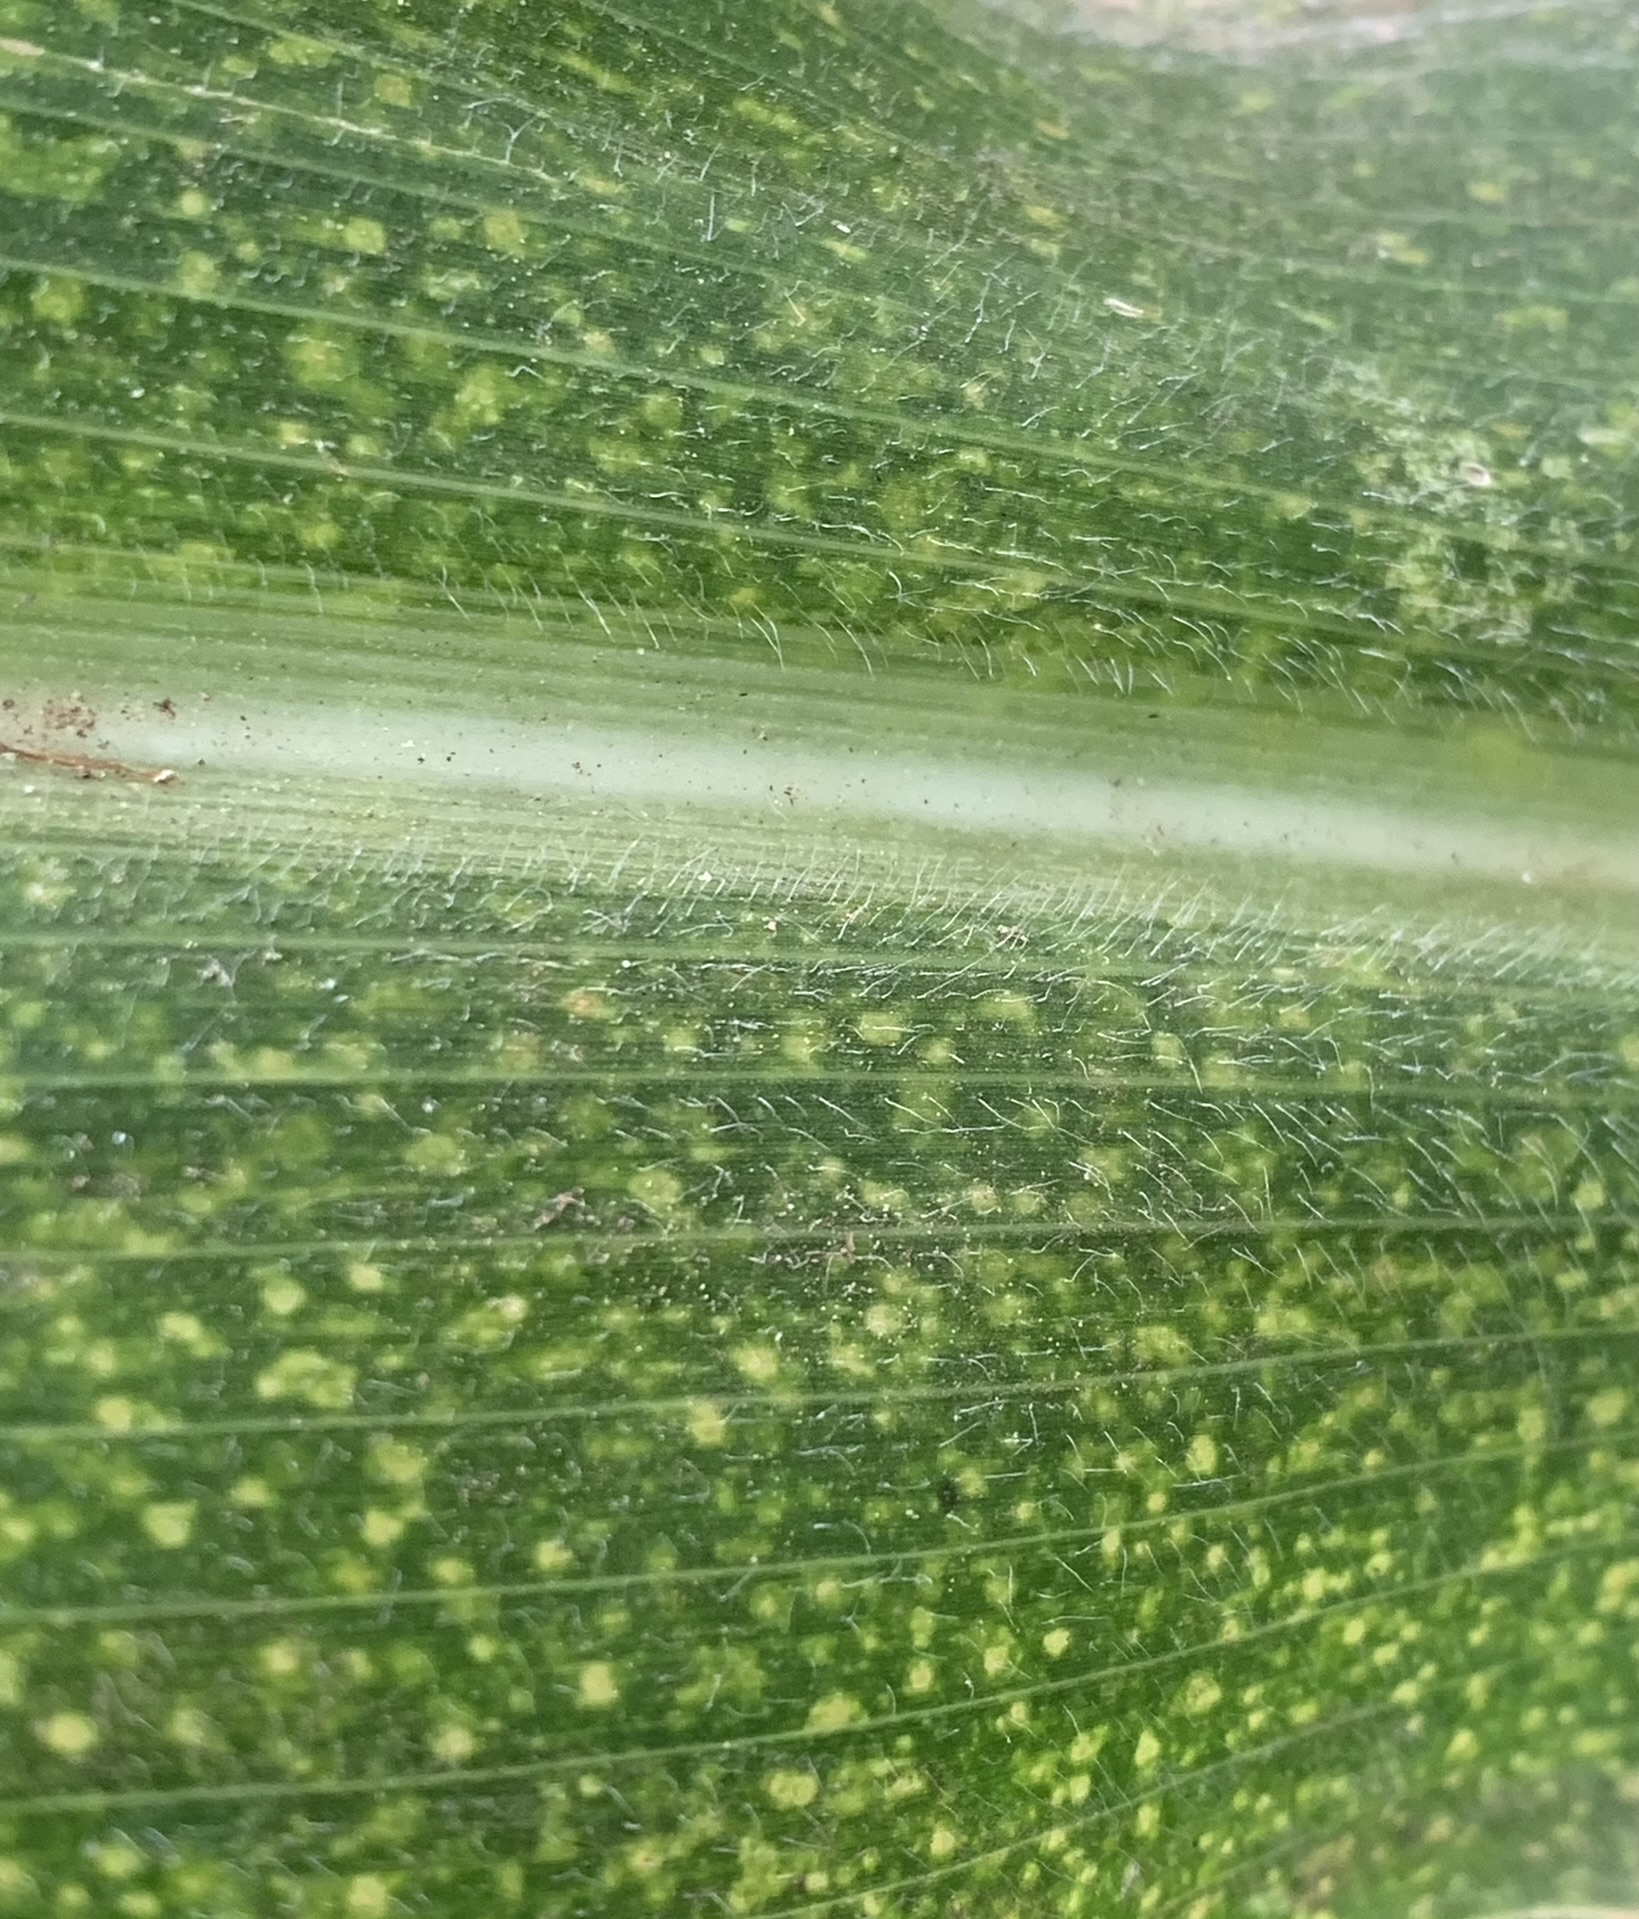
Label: MLN